Ornithomimus

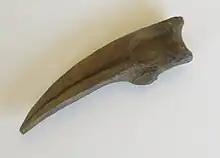
Claw bone

Like other ornithomimids, species of "Ornithomimus" are characterized by feet with three weight-bearing toes, long slender arms, and long necks with birdlike, elongated, toothless, beaked skulls. They were bipedal and superficially resemblant to ratites. They would have been swift runners thanks to their very long limbs and hollow bones. They also had large brains and large eyes. The brains of ornithomimids in general were large for non-avialan dinosaurs, but this may not necessarily be a sign of high intelligence. Some paleontologists think that the enlarged portions of the brain were dedicated to kinesthetic coordination. The bones of the hands are remarkably sloth-like in appearance, which led Henry Fairfield Osborn to suggest that they were used to hook branches during feeding.